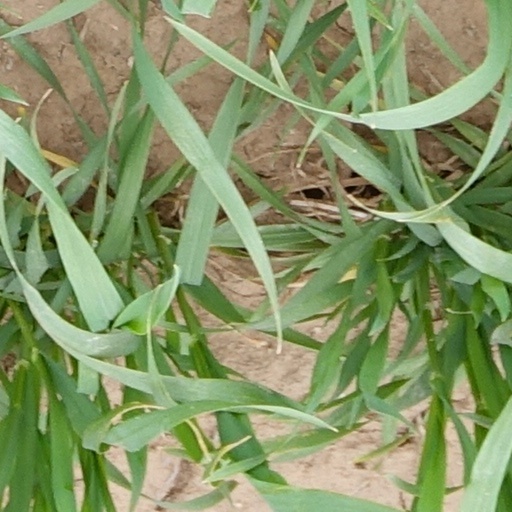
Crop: wheat